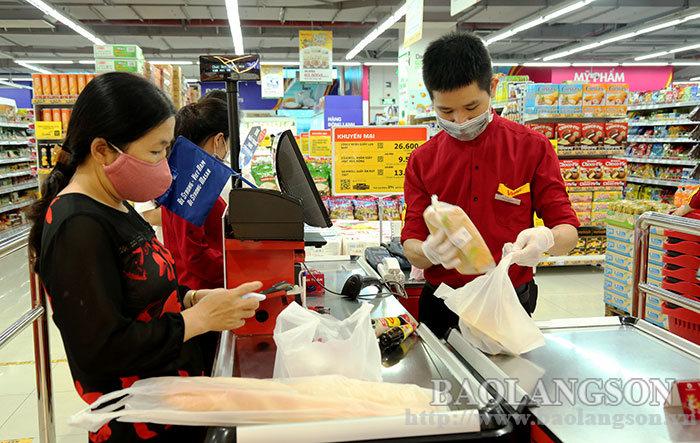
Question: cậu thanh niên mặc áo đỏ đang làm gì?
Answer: đang tính tiền cho người phụ nữ mặc áo đen